Boletus edulis

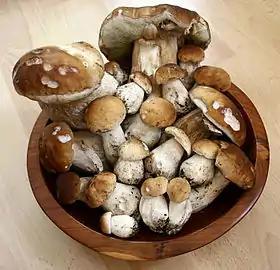
Porcini can vary considerably in size.

A 1998 estimate suggested that the total annual worldwide consumption of "Boletus edulis" and closely related species ("B. aereus", "B. pinophilus", and "B. reticulatus") was between 20,000 and 100,000 tons. Approximately 2,700 tonnes (3,000 tons) were sold in France, Italy and Germany in 1988, according to official figures. The true amount consumed far exceeds this, as the official sales figures did not account for informal sales or consumption by collectors. They are widely exported and sold in dried form, reaching countries where they do not occur naturally, such as Australia and New Zealand. The autonomous community of Castile and León in Spain produces 7,700 tonnes (8,500 tons) annually. In autumn, the price of porcini in the Northern Hemisphere typically ranges between $20 and $80 per kilogram, although in New York in 1997 the wholesale price rose to more than $200 per kilogram due to scarcity.